Kylie Ireland

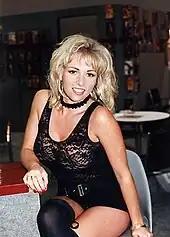
Ireland as a blonde, taken at the VSDA convention in Las Vegas, 1994

Ireland started her personal website in 1996, becoming one of the first pornographic actresses on the Web; she describes it as "my obsession." On her website, she would perform live sex shows that would receive 10,000 hits a day at $5 a hit during the late 1990s. She does Web consulting and public relations for other adult actresses.